Kanō Michinobu

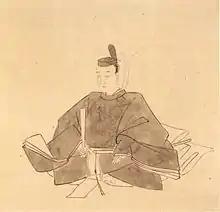
Portrait of , 18th century, ink and light colour on paper, 65.8 x 55.0 cm

In 1762 the rank of "hōgen"—the second highest for Buddhist priests—was conferred on Michinobu. In 1763 he was made an "inner painter" ( "oku-goyō eshi"), a title Ieharu had created that year for painters appointed to paint the "shōgun"s inner chambers and which gave the painter freedom to roam these chambers and personal access to the "shōgun".